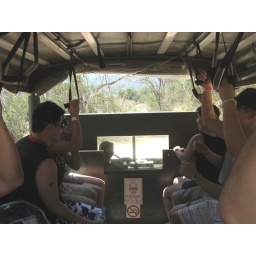
Then up the mountain in a truck